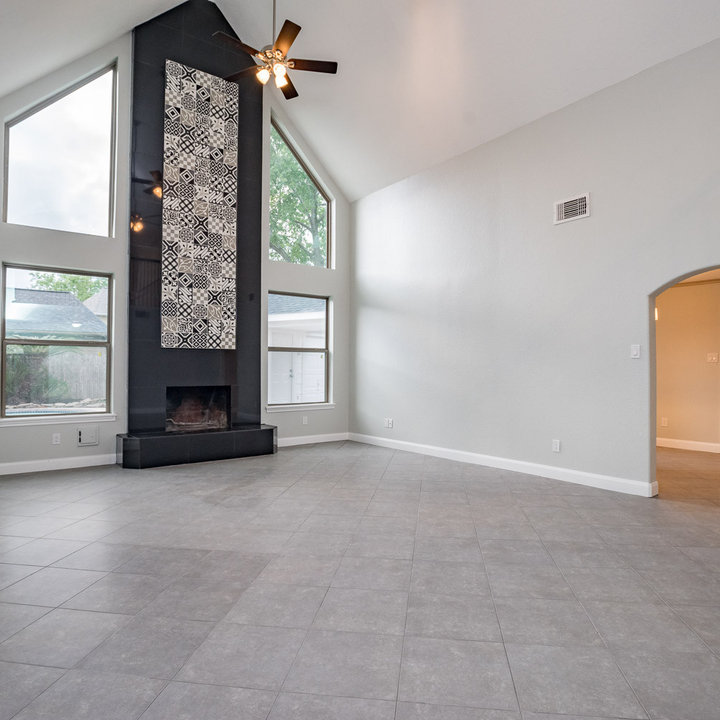
Style: Modern